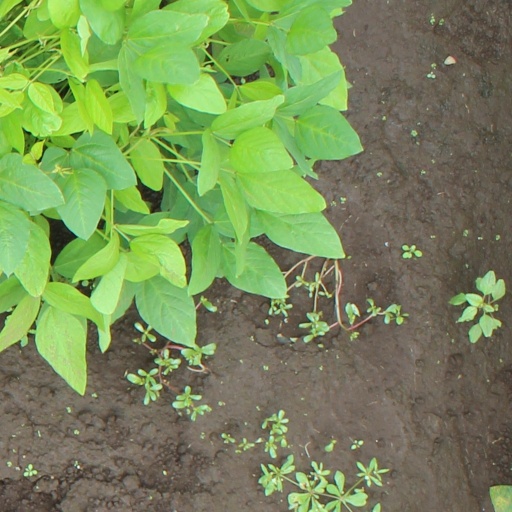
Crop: soybean